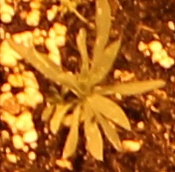
Label: Kochia